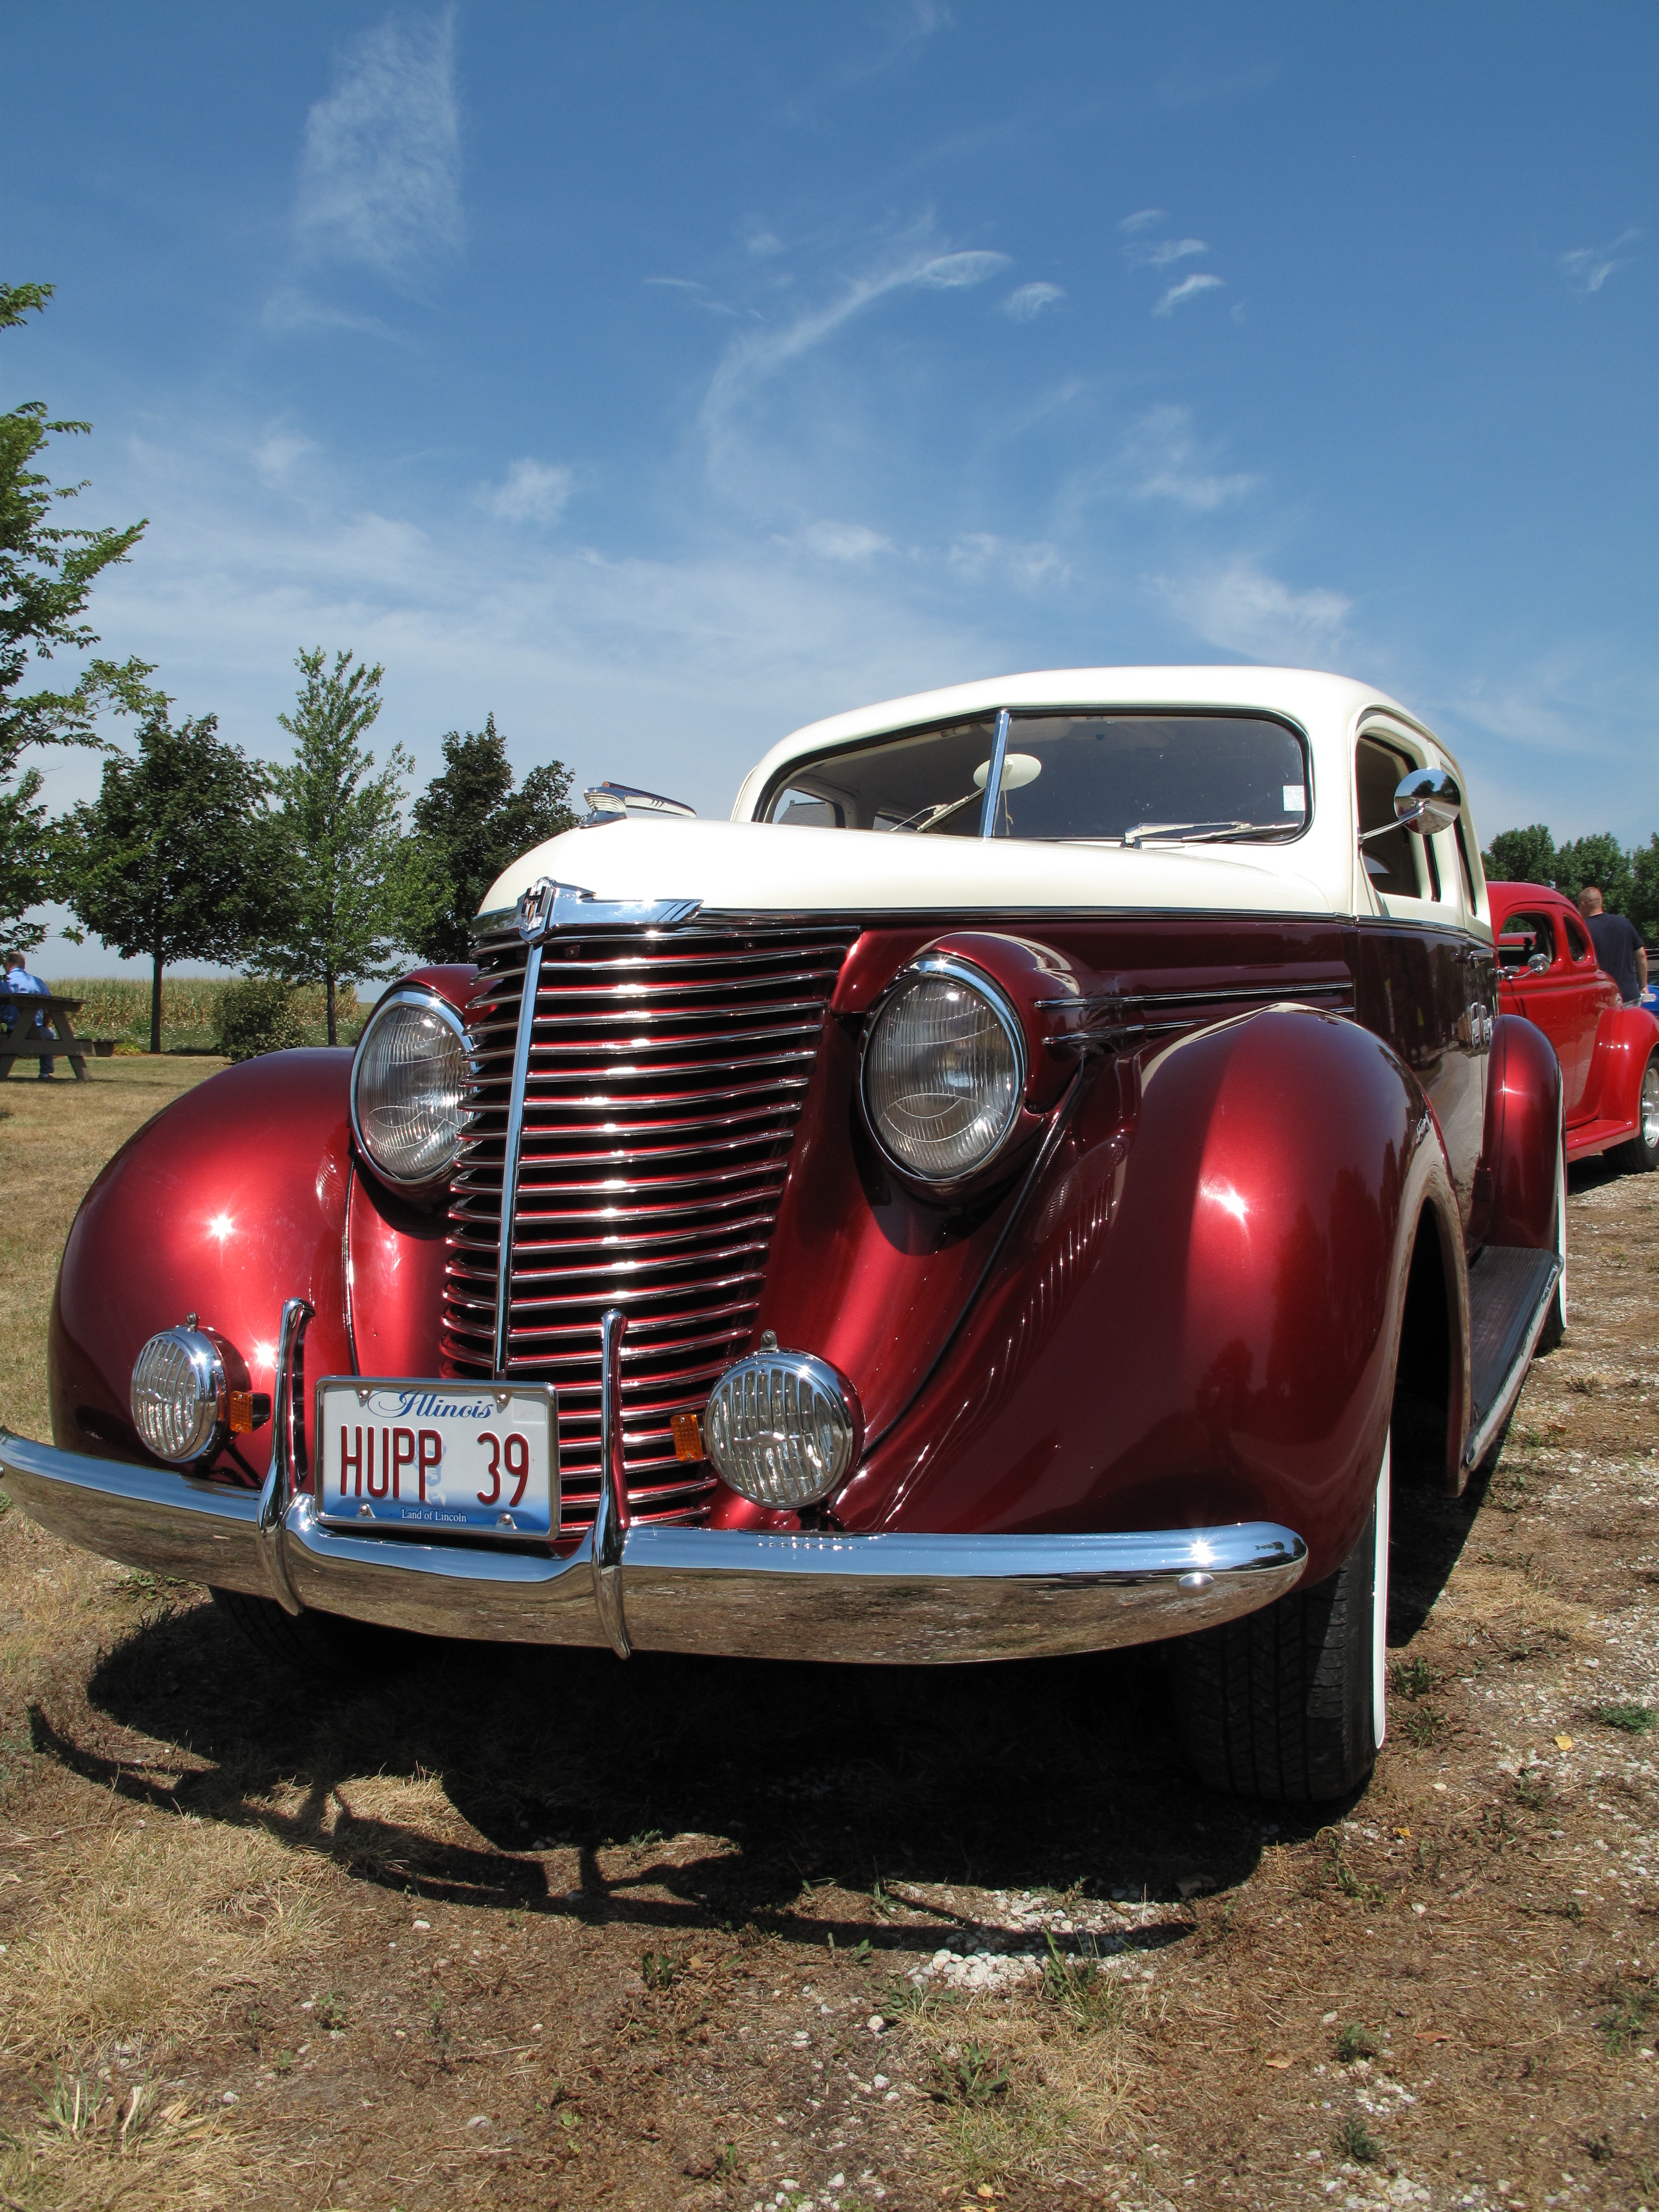
car, red, vehicle, chicago, motor vehicle, vintage car, illinois, classic, antique car, hot rod, route 66, land vehicle, automobile make, automotive design, luxury vehicle, mid size car